Dresselberg

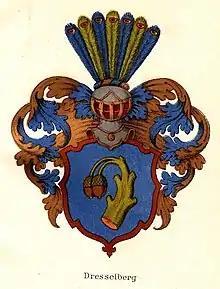
Dresselberg coat of arms.

The family lived on Zealand. Its first known member was Henrik Jensen in Lyngby who is mentioned in 1470. The last member of the family was Vilhelm Dresselberg who died in 1620.